Frank Oppenheimer

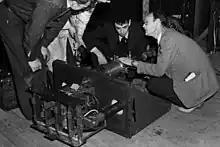
Oppenheimer (center) with part of a calutron at Berkeley (date unknown)

During World War II, Oppenheimer's older brother Robert became the director of the Los Alamos Laboratory, part of the Manhattan Project, the Allied effort to produce the first atomic weapons. From 1941 to 1945 Oppenheimer worked at the University of California Radiation Laboratory on the problem of uranium isotope separation under the direction of his brother's friend, Ernest O. Lawrence. In late 1943 he arrived at the Los Alamos Laboratory, working directly under Kenneth T. Bainbridge. His responsibilities included the instrumentation for the Trinity test site, in New Mexico. In 1945 he was sent to the enrichment facility at Oak Ridge, Tennessee, to help monitor the equipment.